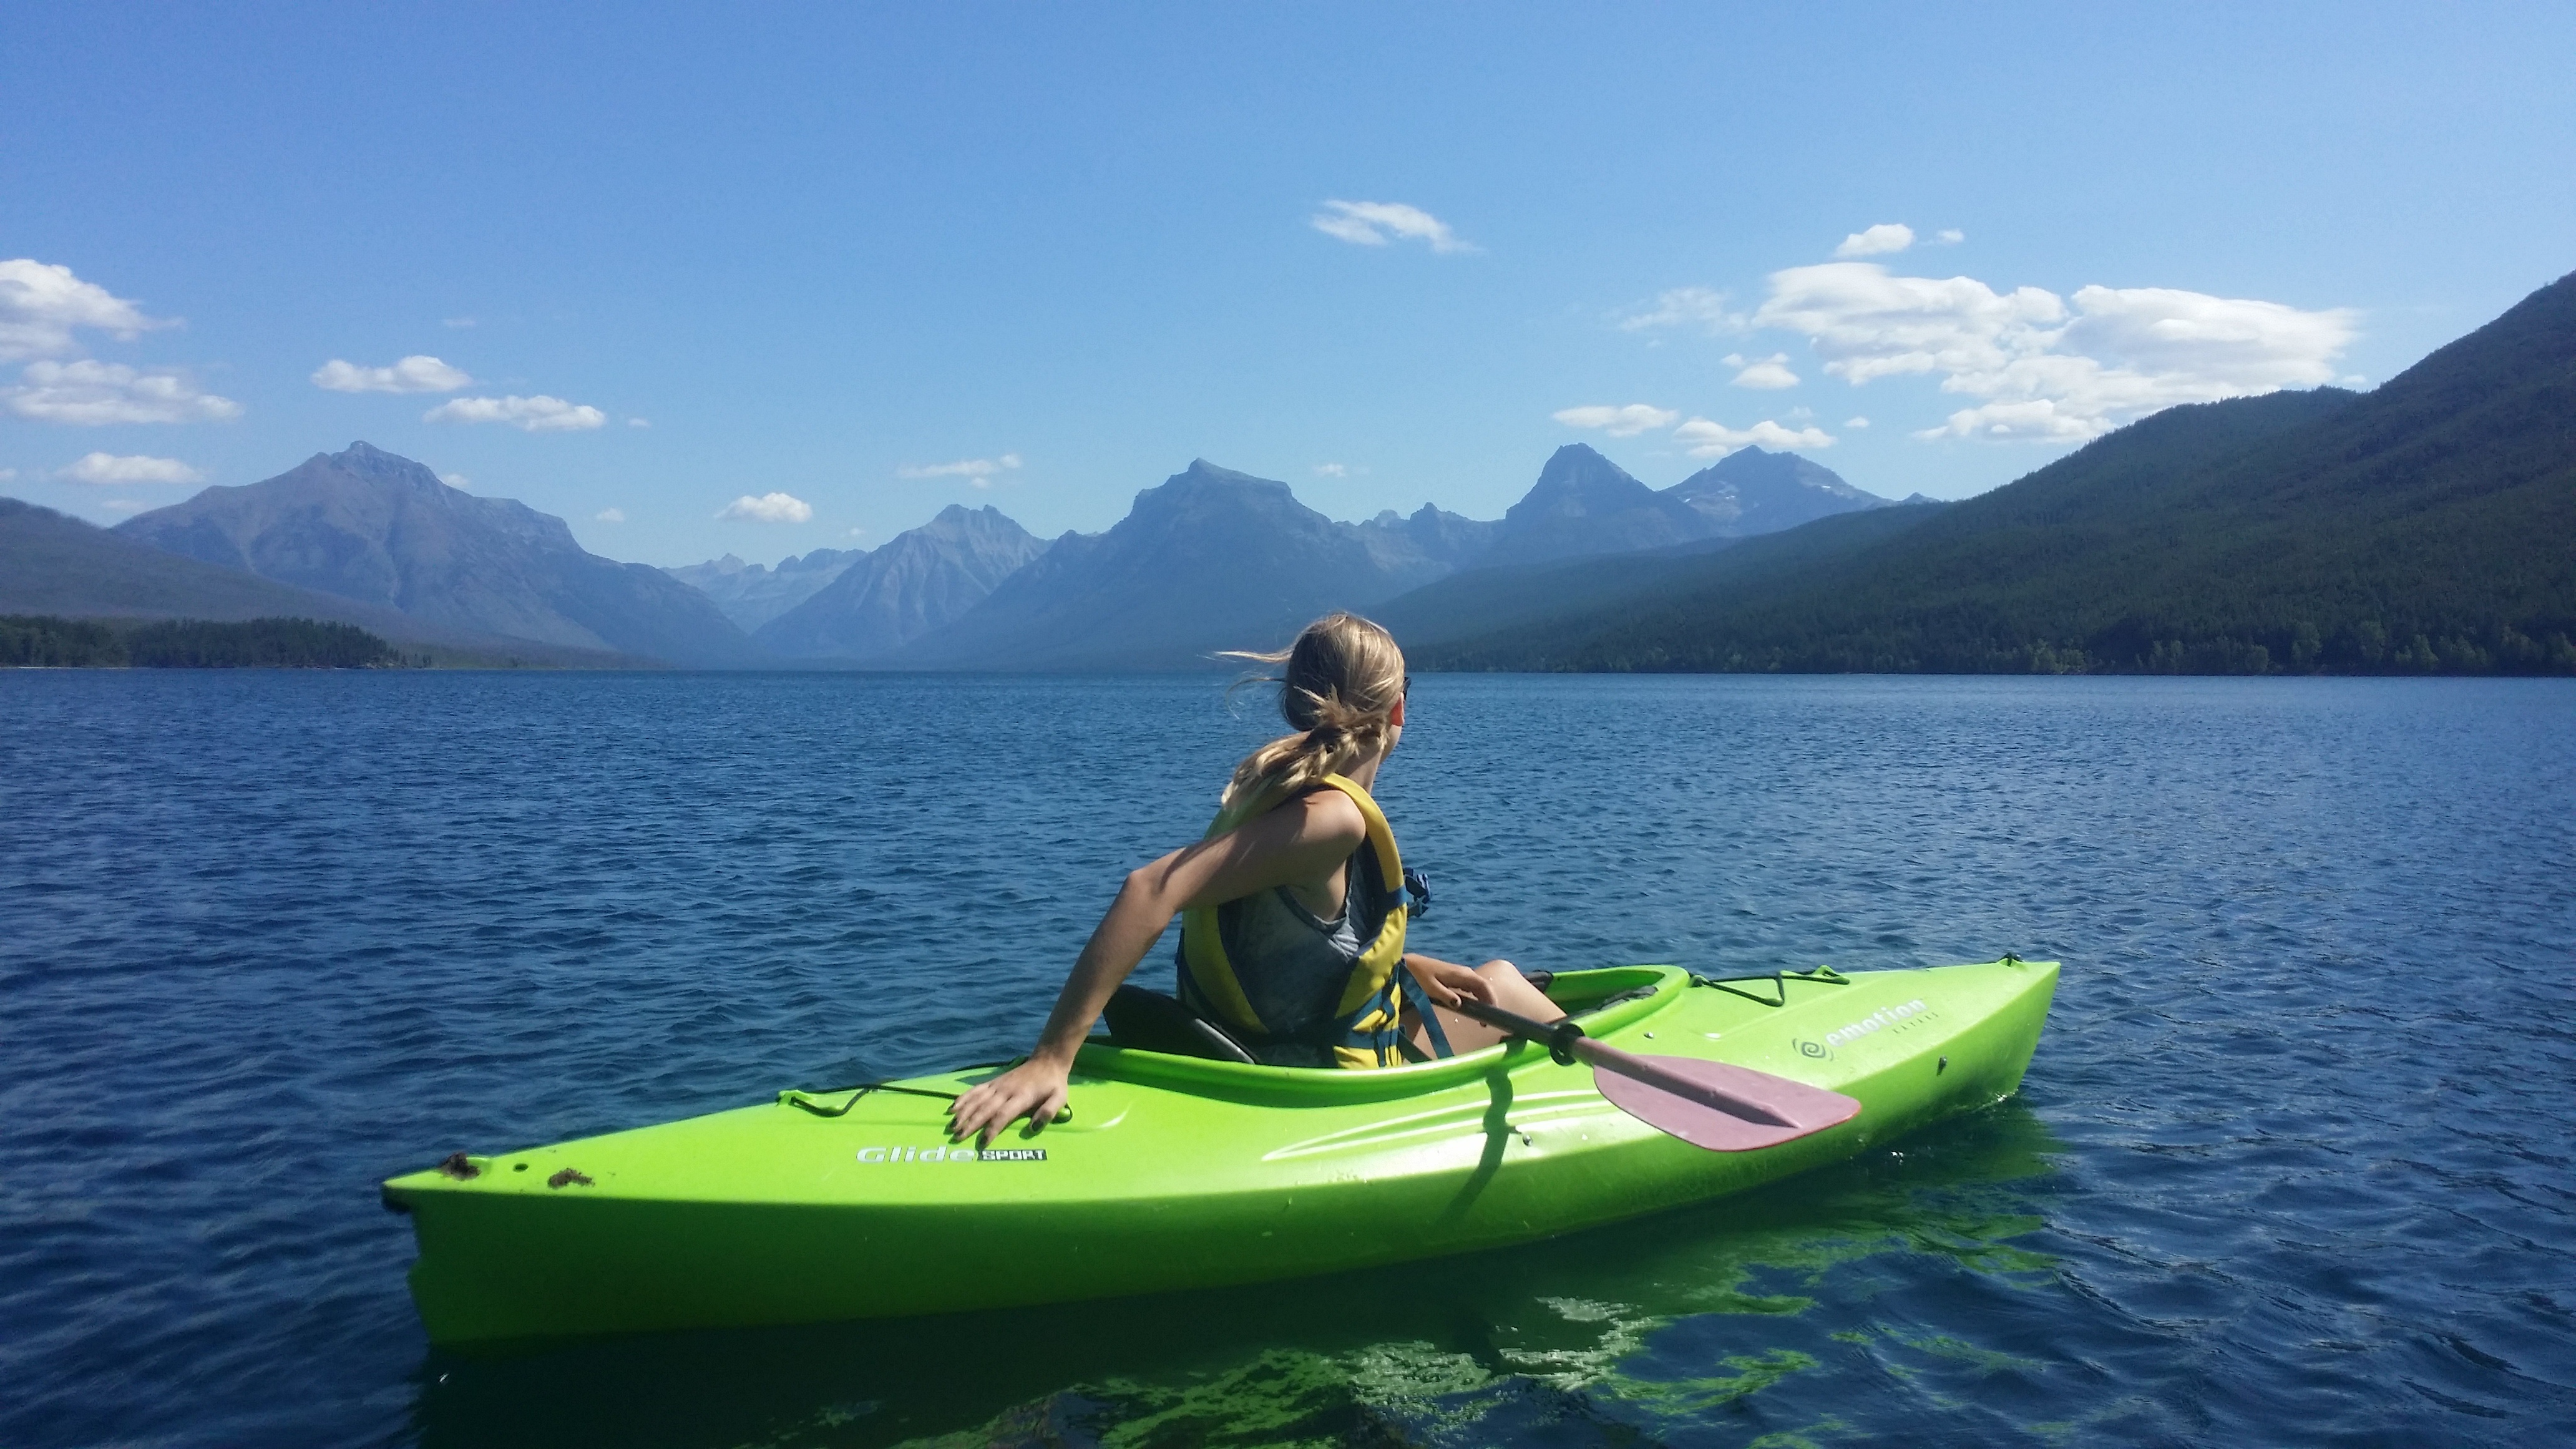
nature, person, girl, woman, boat, lake, canoe, paddle, vehicle, kayak, sports equipment, boating, kayaking, watercraft, canoeing, sea kayak, watercraft rowing